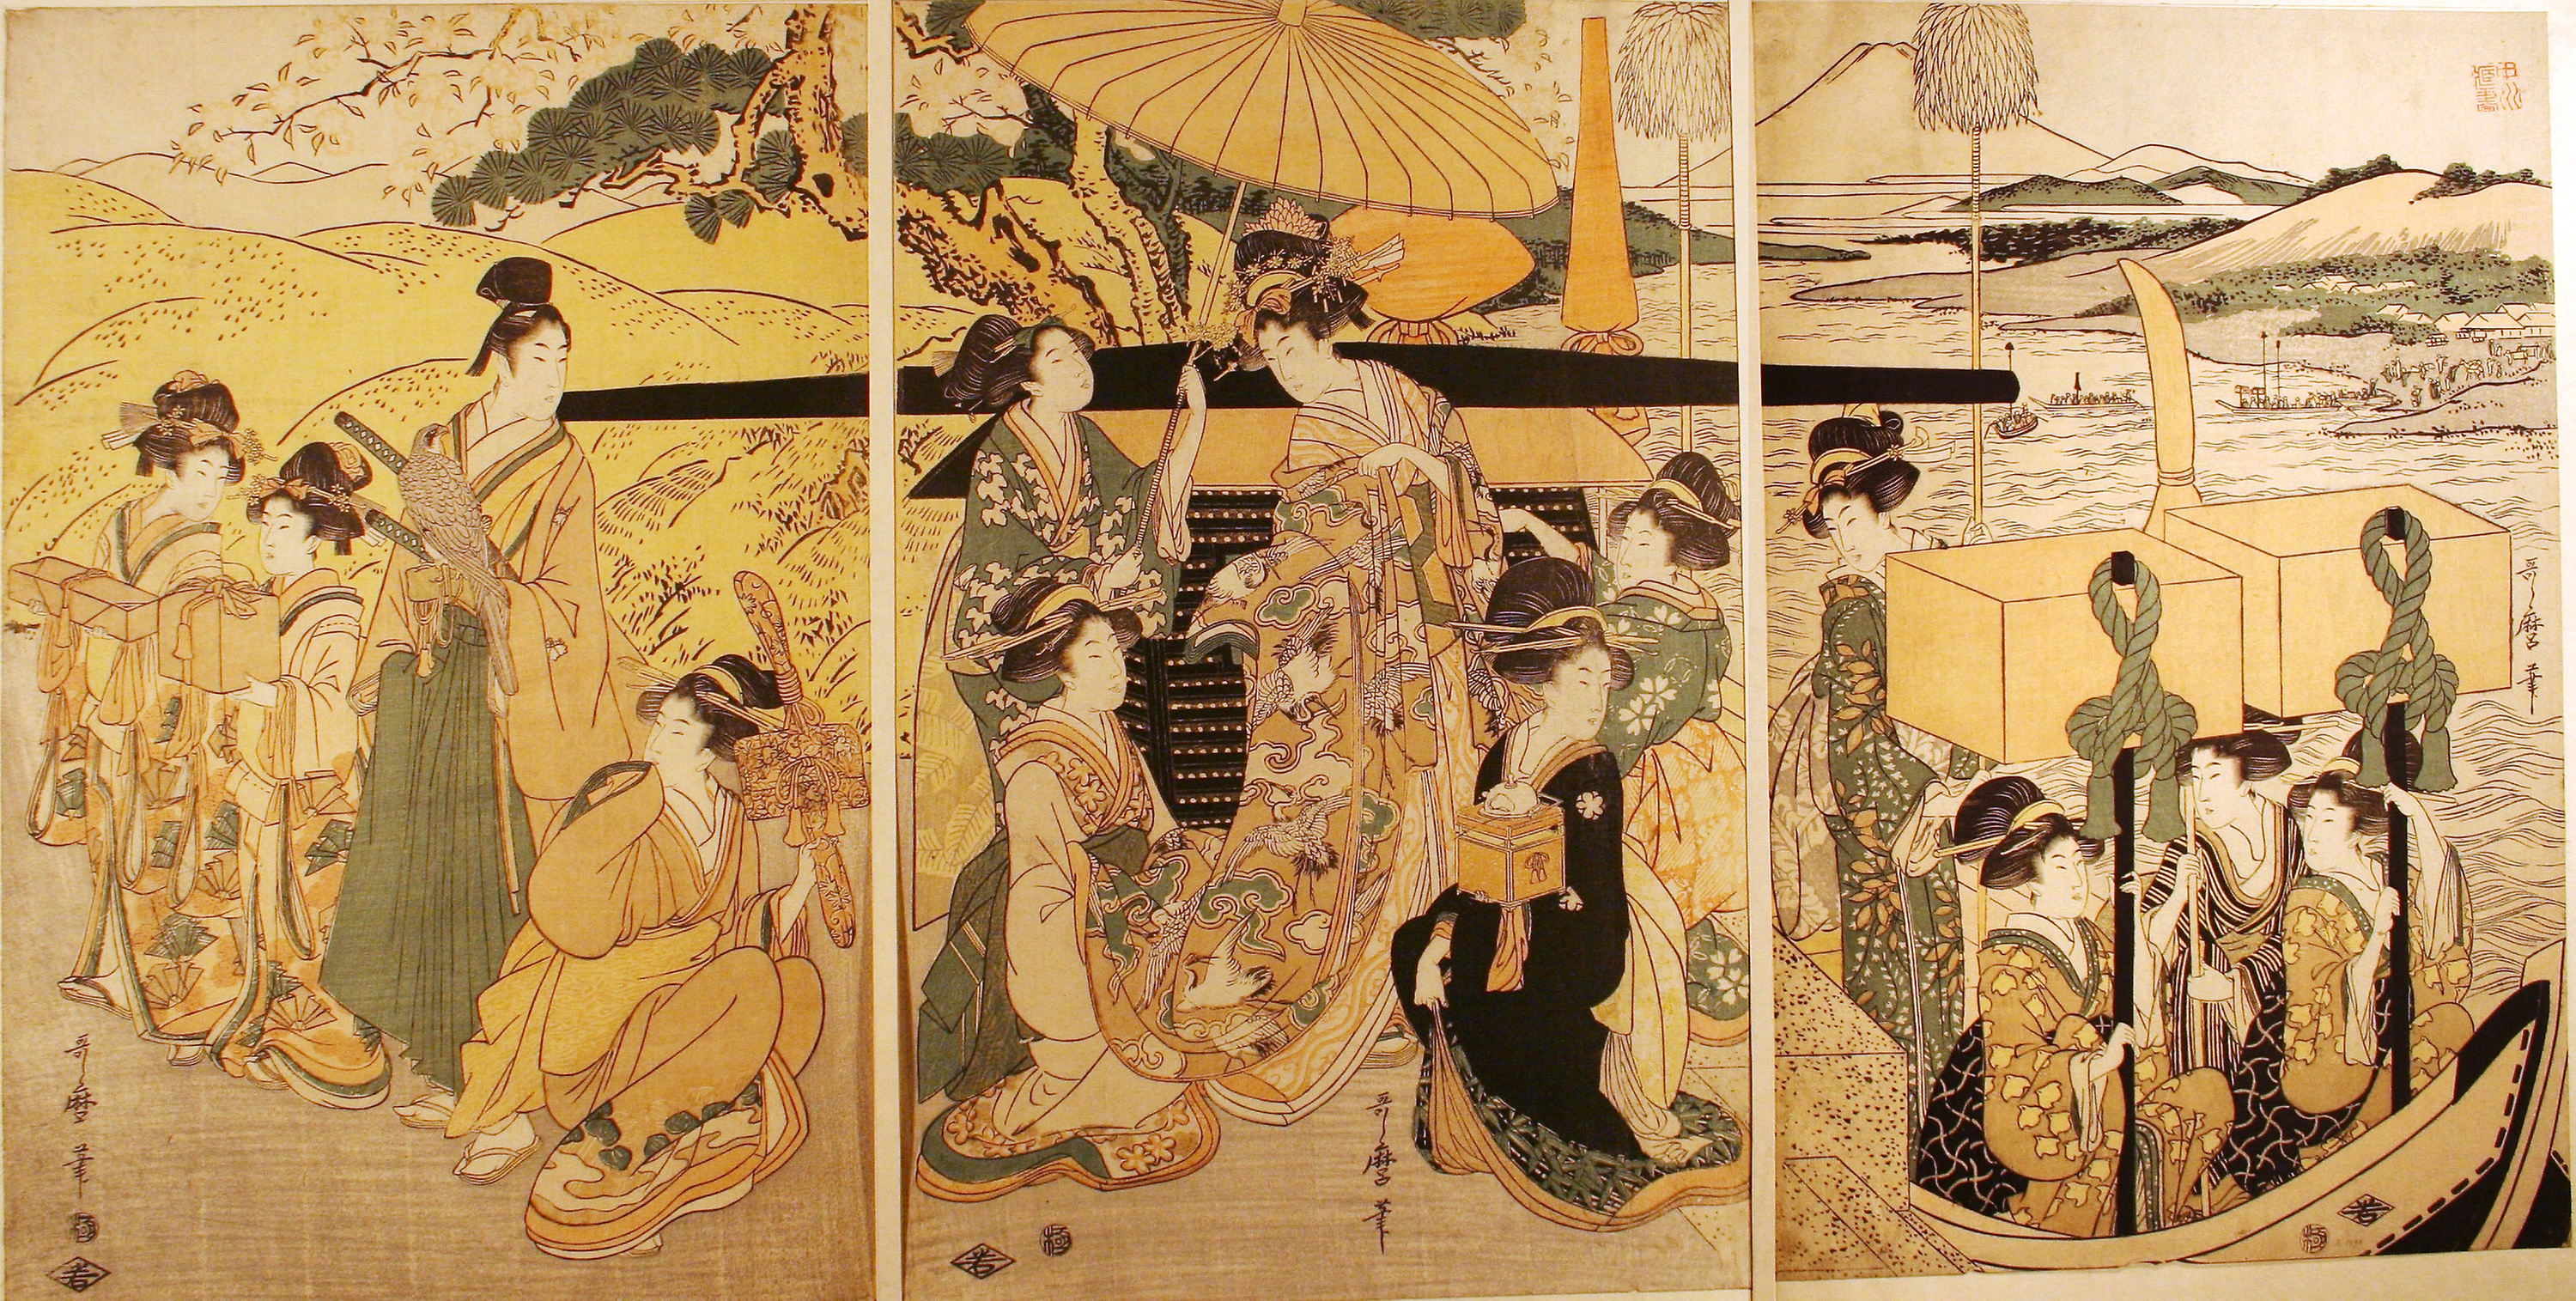
art, organism, textile, mural, painting, illustration, visual arts, history, tapestry, ancient history